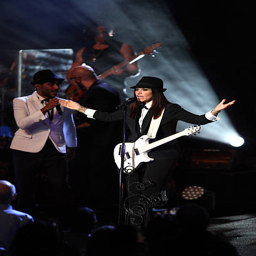
latin pop artist in concert .